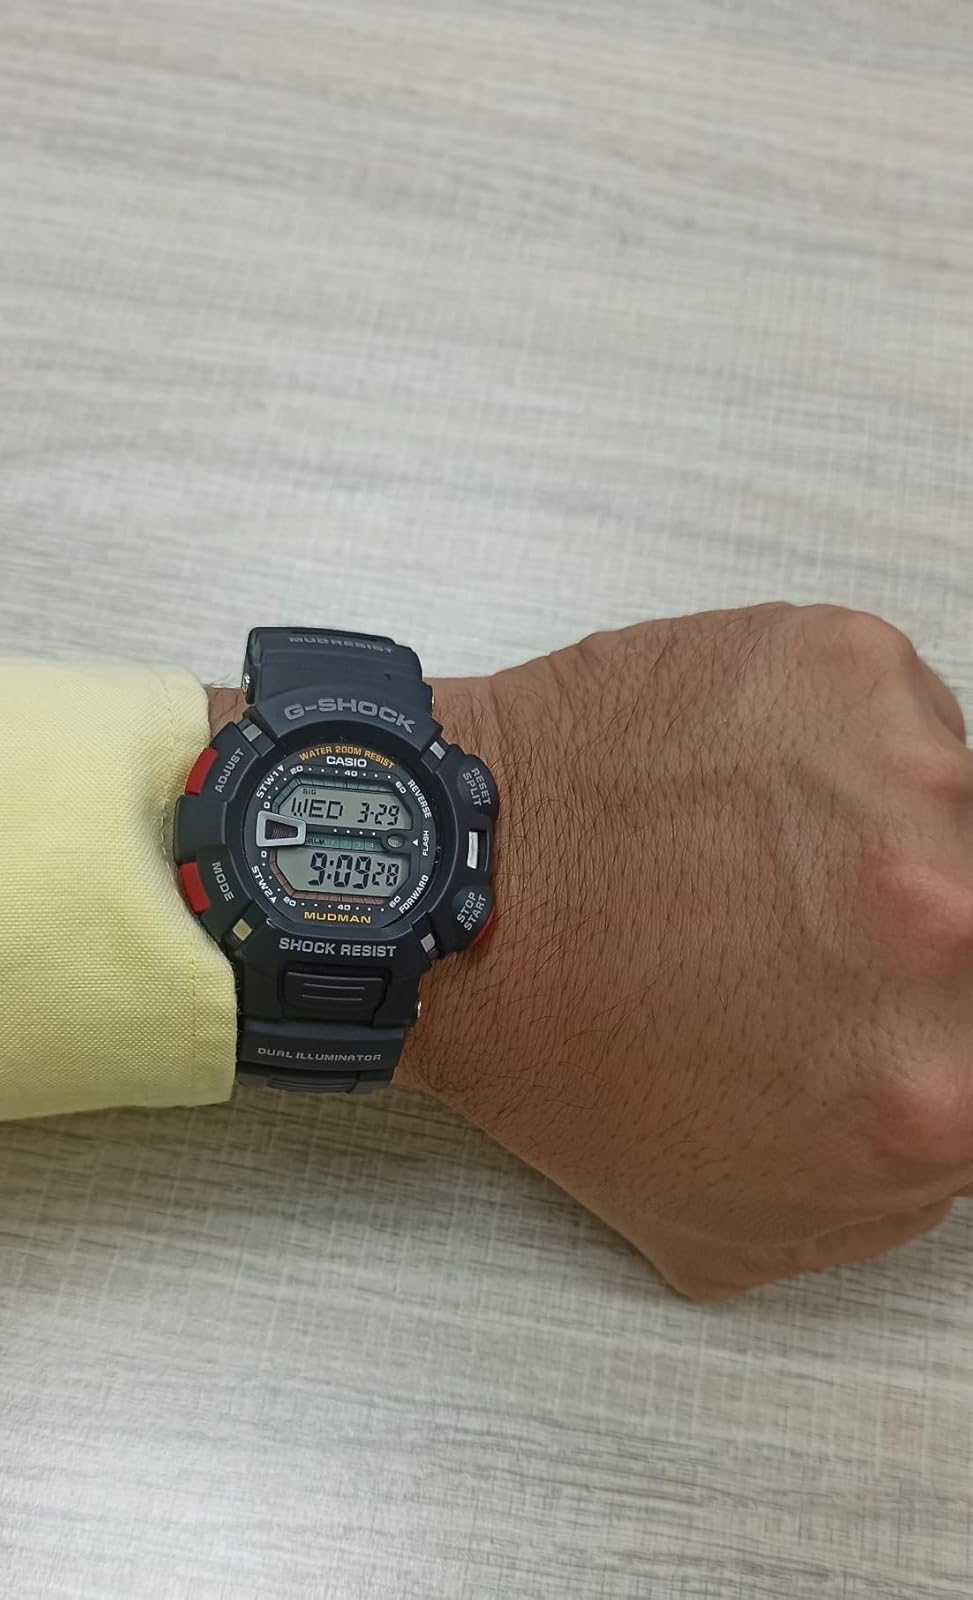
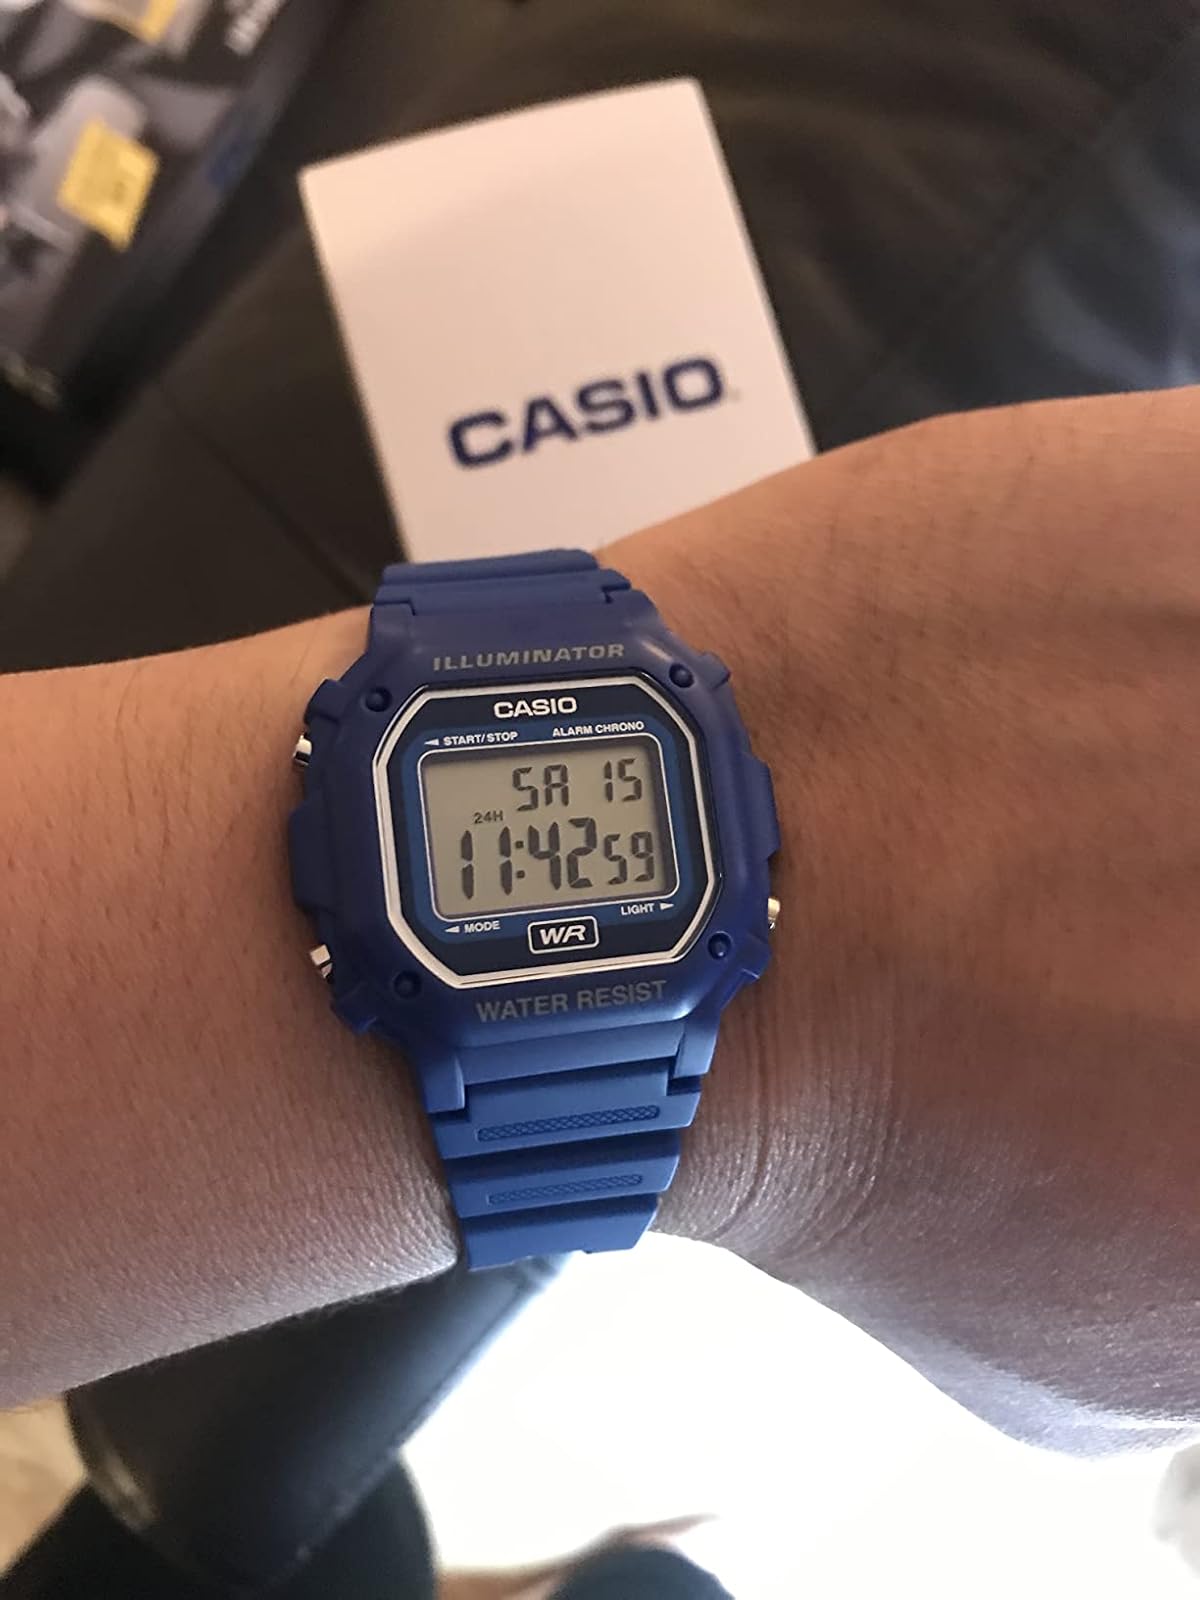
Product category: accessories_watch
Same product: no